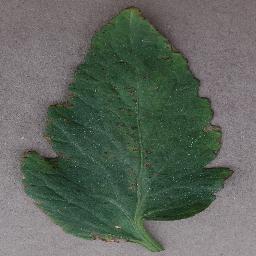
Label: Tomato___Bacterial_spot